Minatogawa Man

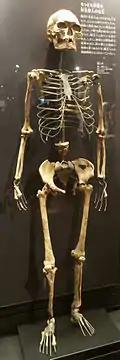
Fossil of Minatogawa Man 1, replica, exhibited in the National Museum of Nature and Science in Tokyo

The Minatogawa Man or Minatogawa specimens are the prehistoric population of Okinawa, Japan, represented by four skeletons, two male and two female, and some isolated bones dated between 20,000 and 22,000 years BCE. They are among the oldest skeletons of hominins yet discovered in Japan.